Large Electron–Positron Collider

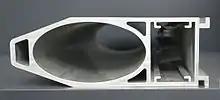
A section of the LEP Particle beam tube

The shape of the collider is also important. High energy physics colliders collect particles into bunches, and then collide the bunches together. However, only a very tiny fraction of particles in each bunch actually collide. In circular colliders, these bunches travel around a roughly circular shape in opposite directions and therefore can be collided over and over. This enables a high rate of collisions and facilitates collection of a large amount of data, which is important for precision measurements or for observing very rare decays. However, the energy of the bunches is limited due to losses from synchrotron radiation. In linear colliders, particles move in a straight line and therefore do not suffer from synchrotron radiation, but bunches cannot be re-used and it is therefore more challenging to collect large amounts of data.